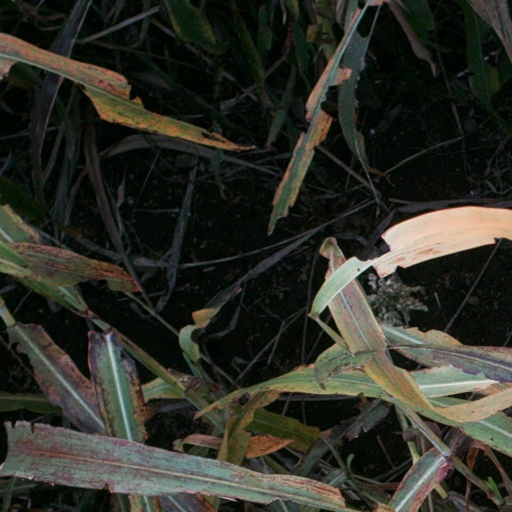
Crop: sorghum